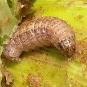
Crop: Maize
Condition: spodoptera-frugiperda-p